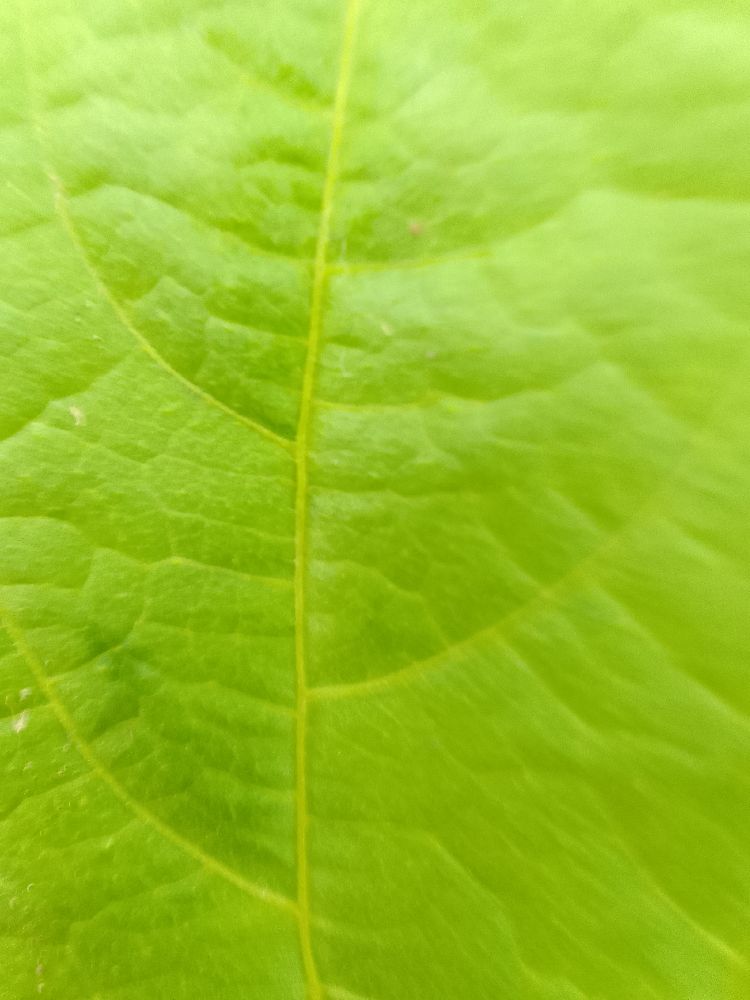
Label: healthy